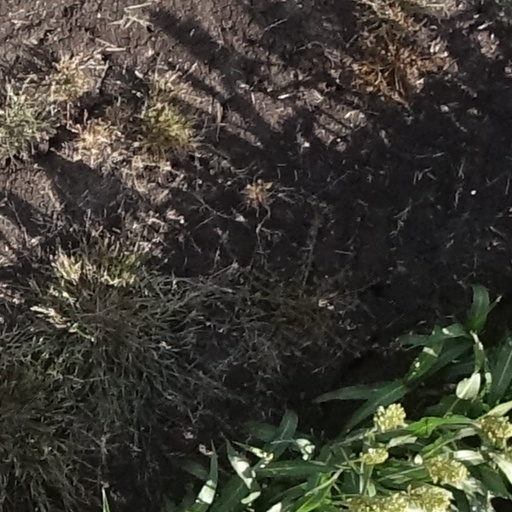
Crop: sorghum